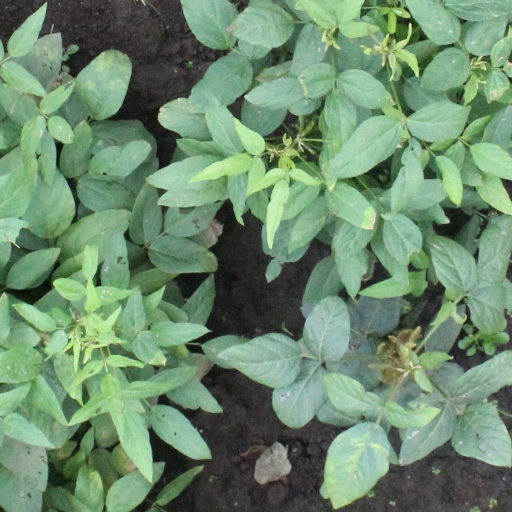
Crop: soybean